Stanley Park

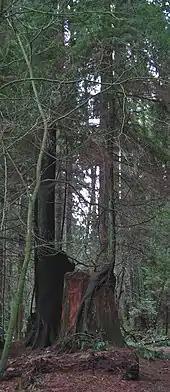
Trees growing out of stumps show the regeneration of the park forest.

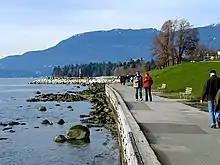
A pedestrian path along the Vancouver Seawall

Violent windstorms have struck Stanley Park and felled many of its trees numerous times in the past. Between 1900 and 1960, nineteen separate windstorms swept through the park, causing significant damage to the forest cover. The park lost some of its oldest trees through major storms twice in the last century and then again in 2006. The first was a combination of an October windstorm in 1934 and a subsequent snowstorm the following January that felled thousands of trees, primarily between Beaver Lake and Prospect Point.